Lies and the Lying Liars Who Tell Them

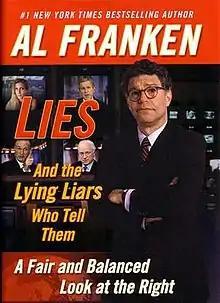

Lies and the Lying Liars Who Tell Them is a satirical book on American politics by Al Franken, a comedian, political commentator, and politician. It was published in 2003 by Dutton Penguin. Franken had a study group of 14 Harvard graduate students known as "TeamFranken" to help him with the research. The book's subtitle, "A Fair and Balanced Look at the Right", is a parody of Fox News' tagline "Fair and Balanced." Fox sued Franken over the use of the phrase in a short-lived and unsuccessful lawsuit, which has been credited with increasing the sales of the book, an example of the Streisand effect.